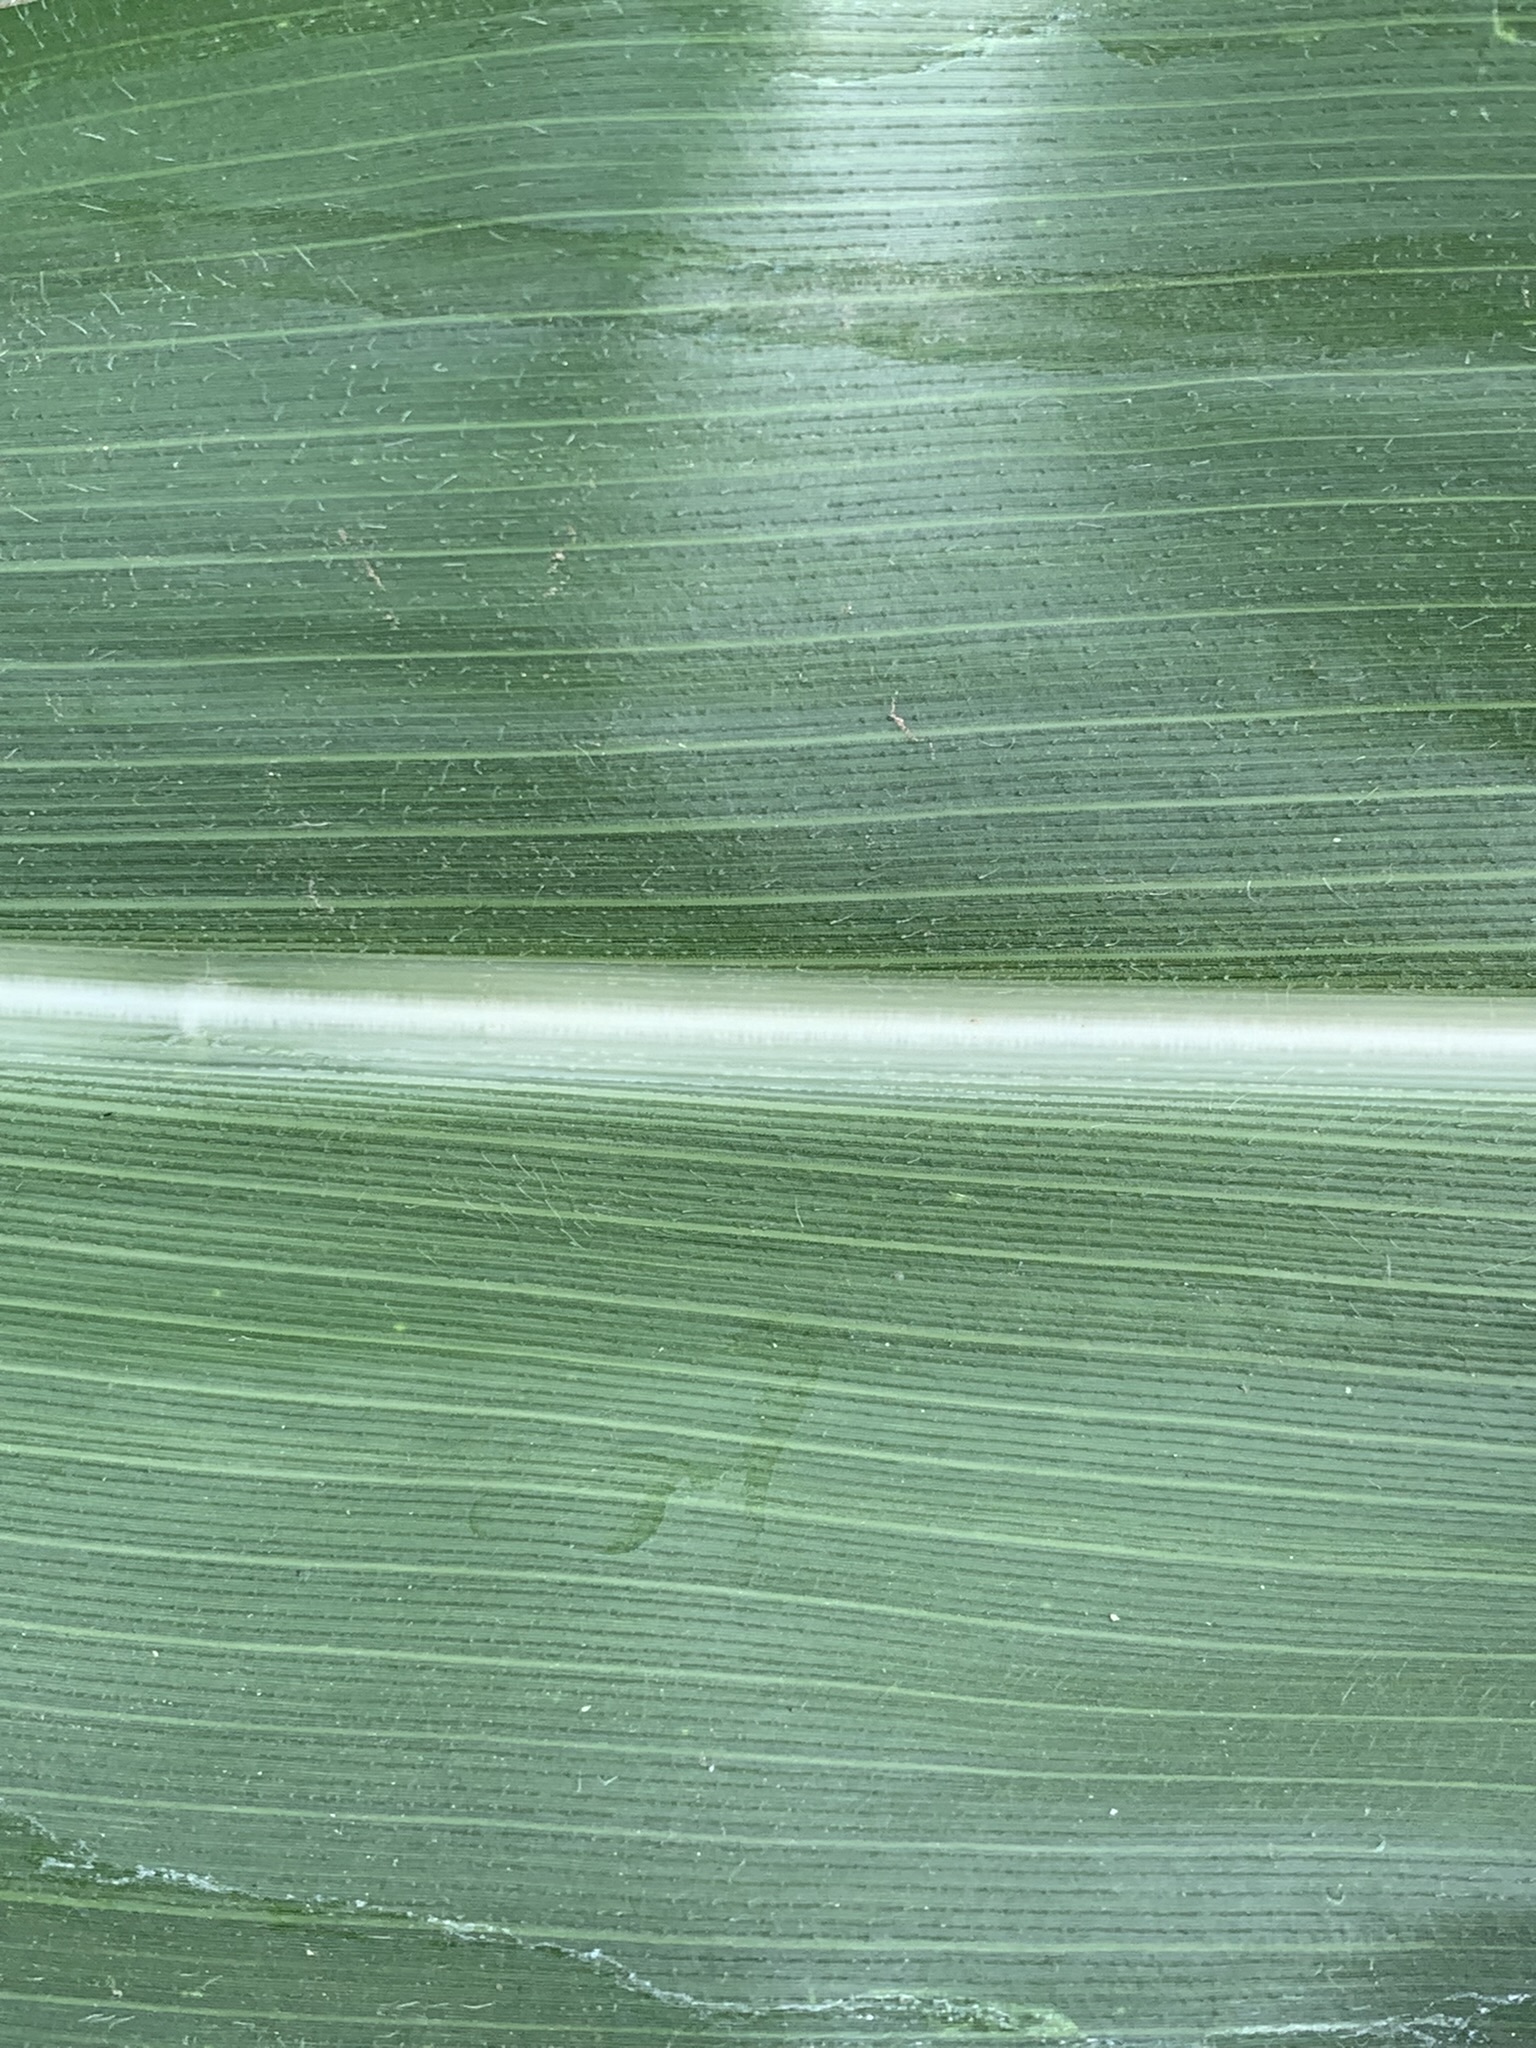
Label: Healthy